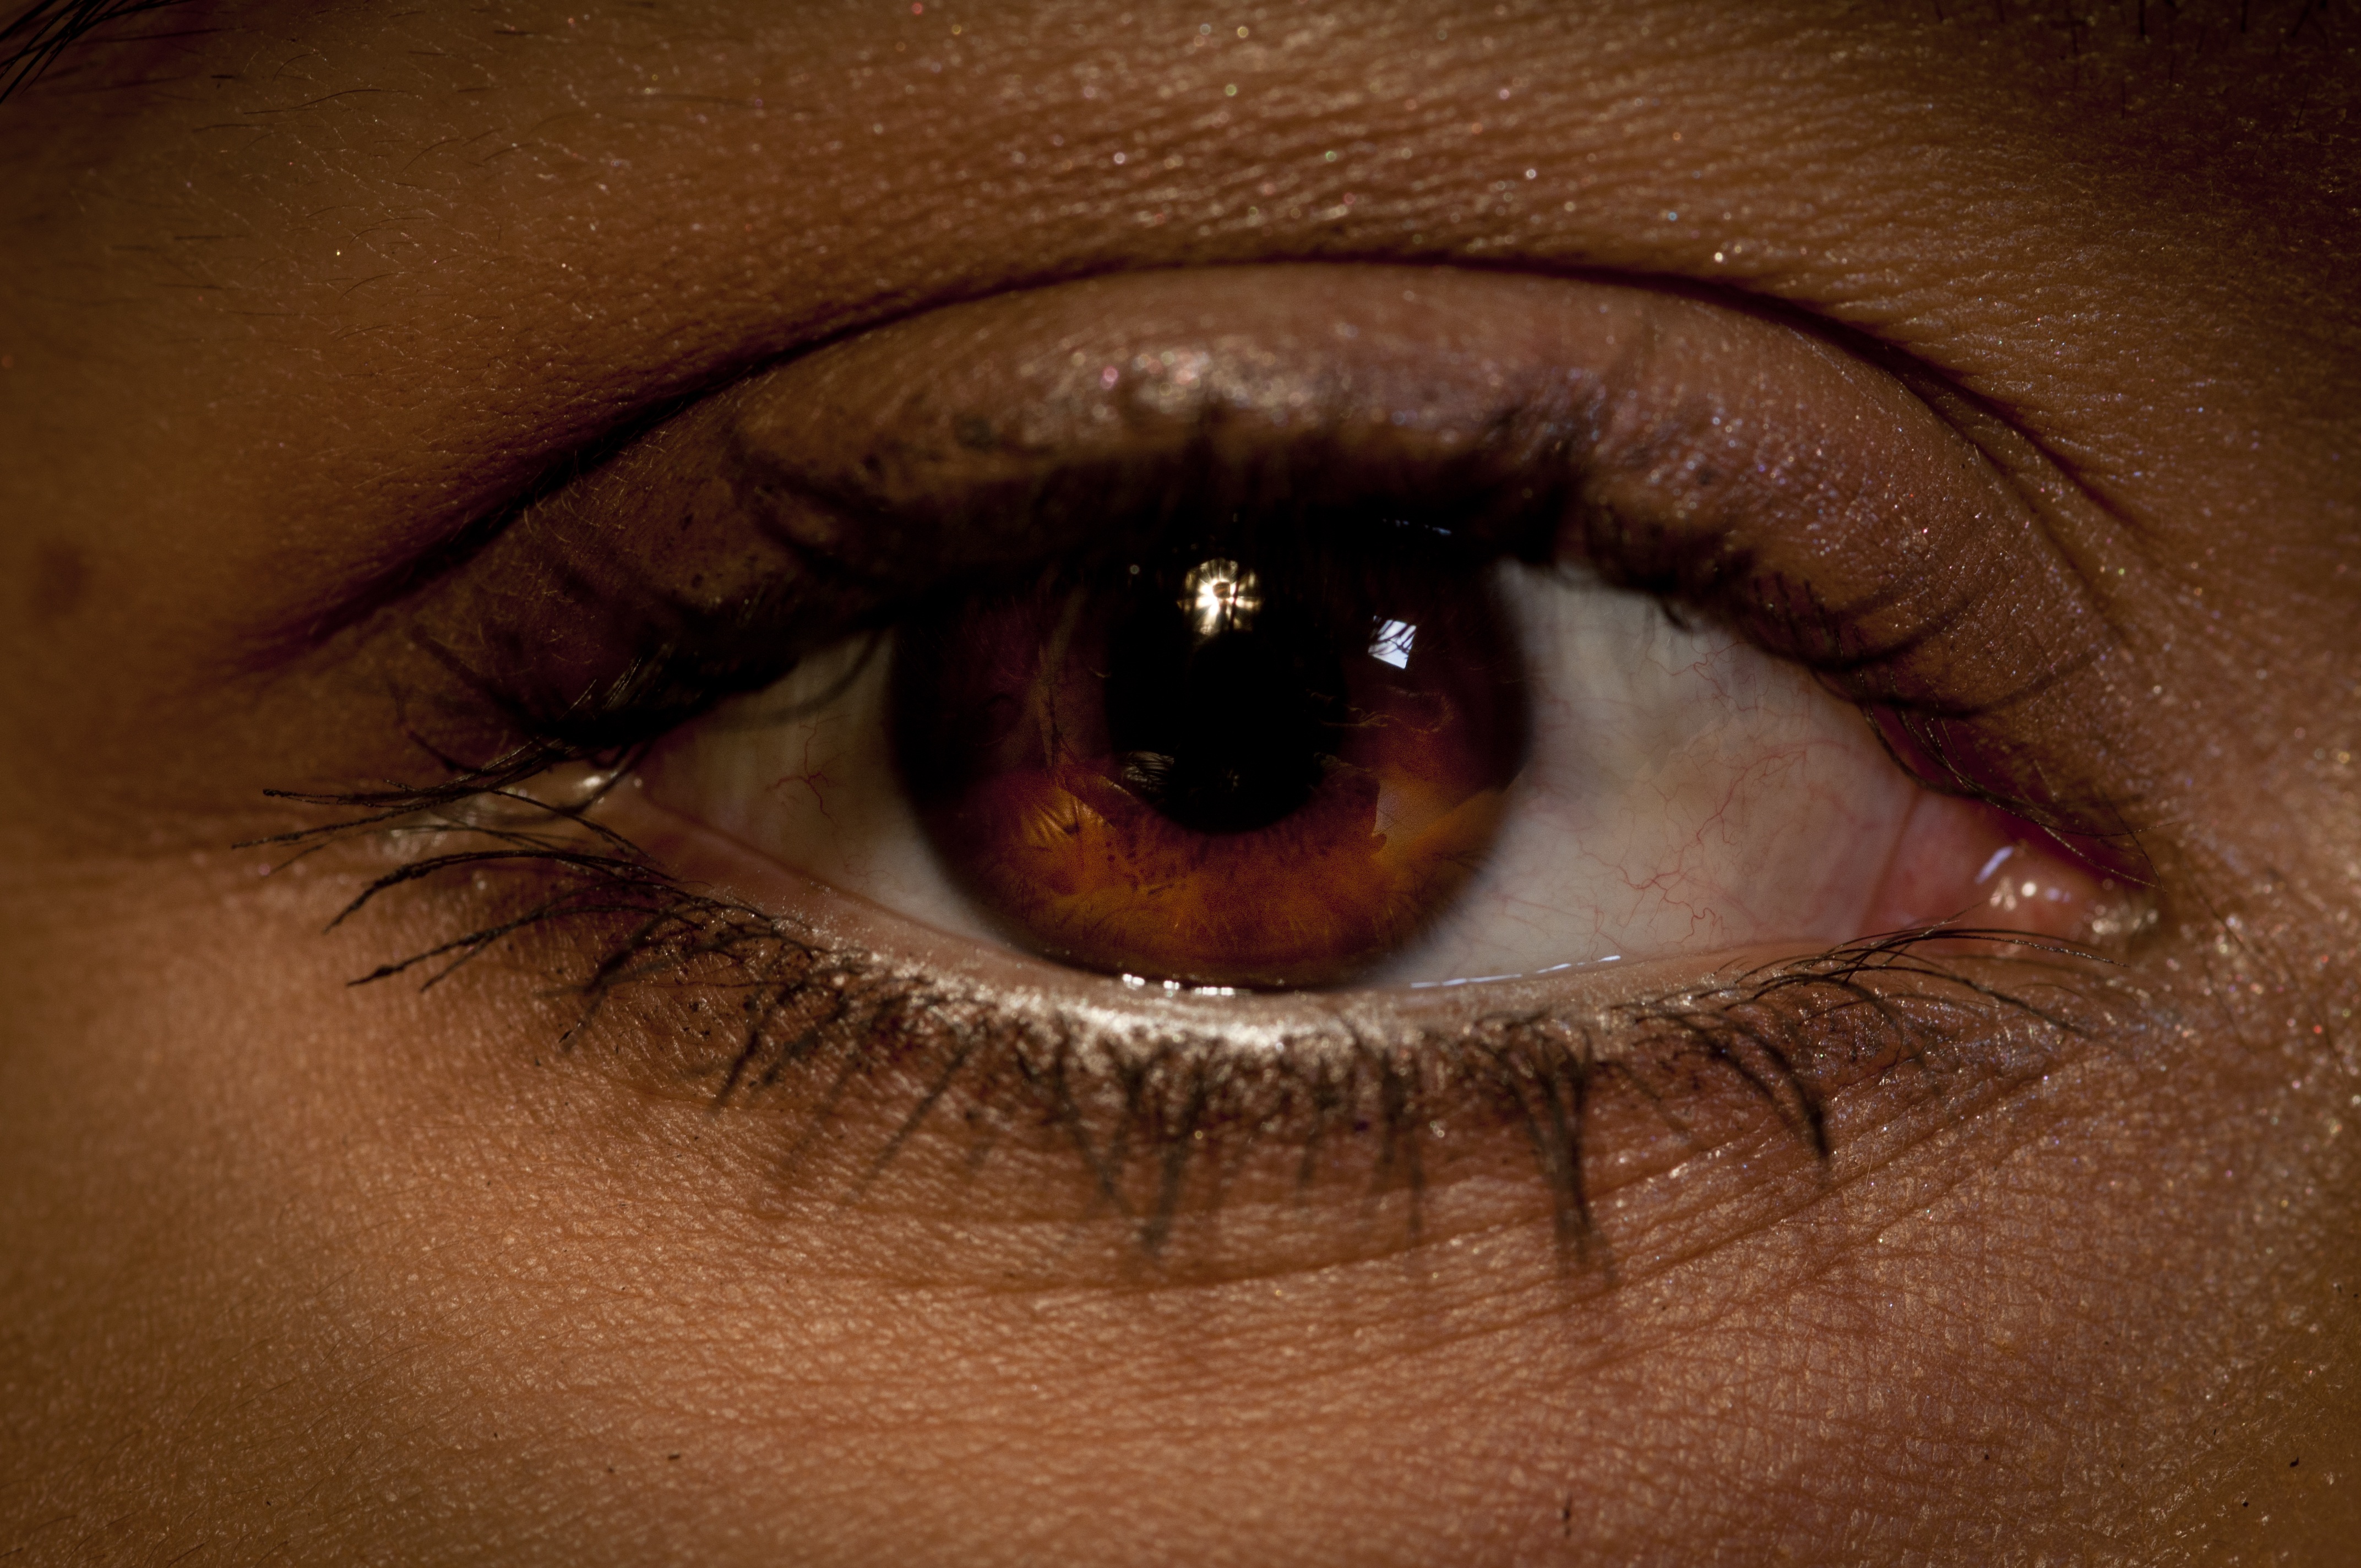
white, photography, macro, brown, human, lip, eyebrow, mouth, eyelash, close up, human body, face, nose, cheek, iris, eye, vision, head, skin, beauty, organ, eyeball, eyelashes, macro photography, forehead, eyesight, vision care, eyelash extensions